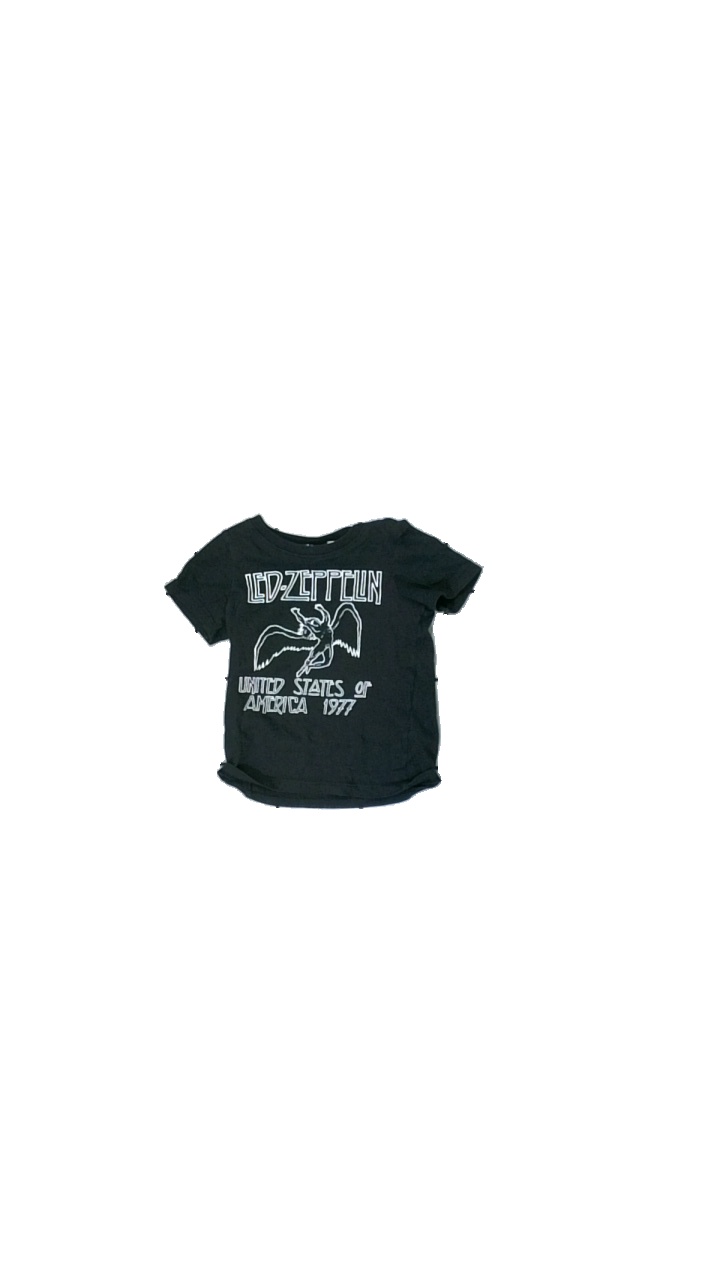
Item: T-shirt (Children)
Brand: H&m
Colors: Black, White
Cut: Regular, C-collar
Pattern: Other
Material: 100% cotton
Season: All
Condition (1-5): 3
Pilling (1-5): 3
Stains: Minor
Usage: Export
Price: <50